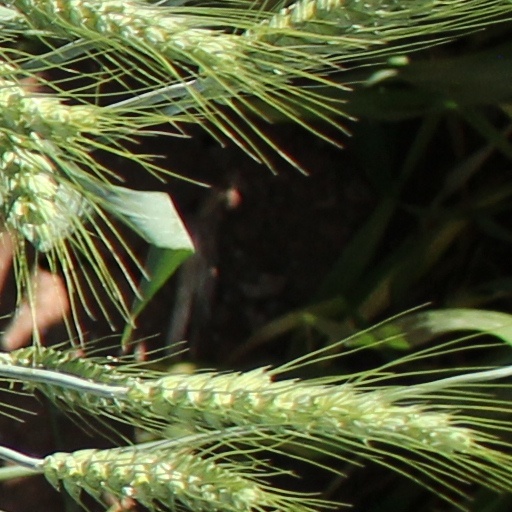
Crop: wheat